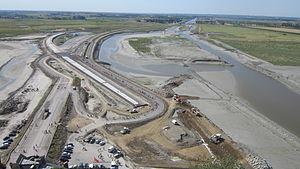
Travaux de la nouvelle route d'accès au Mont-Saint-Michel et du chenal du Couesnon en août 2013
Le projet Saint-Michel vise à restaurer le caractère maritime du Mont Saint-Michel. Appelé jusque dans les années 1990 « désensablement du Mont », il est rebaptisé « restauration du caractère maritime du Mont Saint-Michel » car le désensablement est un projet irréalisable au regard des 3 millions de mètres cubes de sédiments supplémentaires charriés chaque année dans la baie qui se comble de 3 cm/an selon un processus naturel, la marée montante ayant un flux plus élevé que celui de la marée descendante. « L'action menée libérera le Mont de l'emprise des herbus qui l'enserrent. Grâce aux forces conjuguées de la mer et du Couesnon, les sédiments seront chassés au large du Mont-Saint-Michel dont les abords resteront longtemps hors d'atteinte des herbus. » À la suite d'une enquête d'utilité publique en 2002, les travaux ont commencé en 2005 et se sont terminés en 2015.